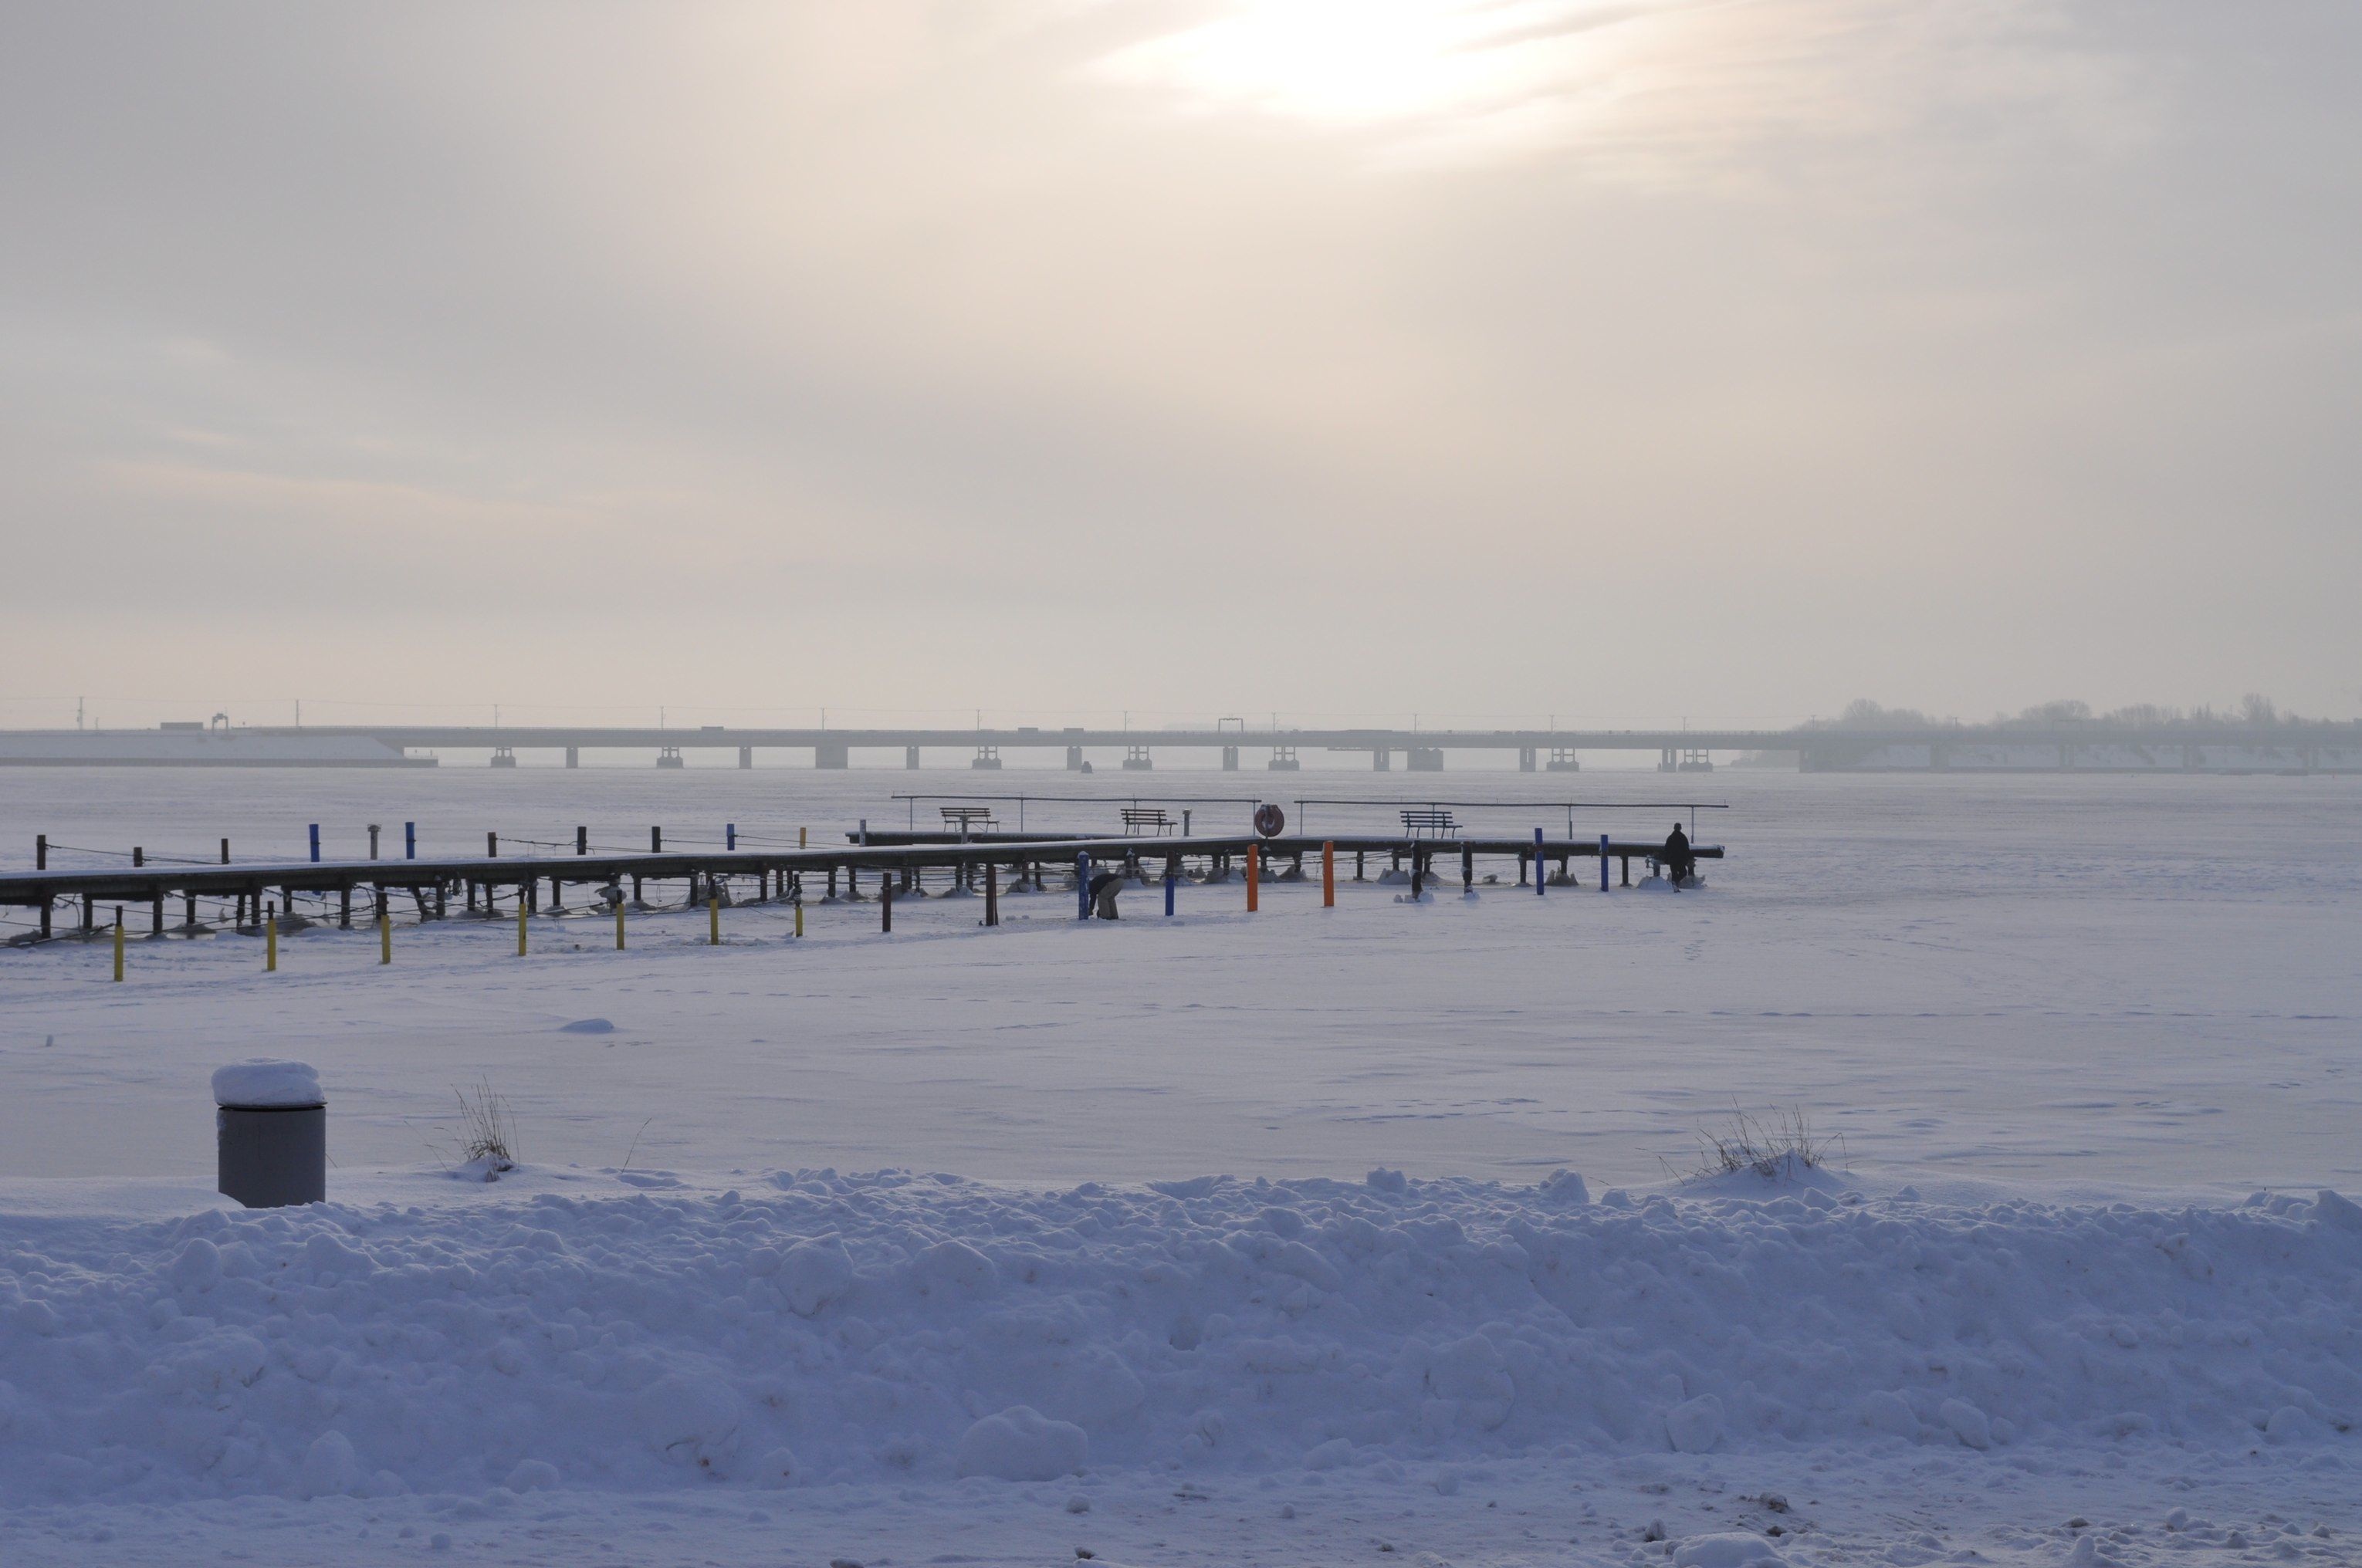
beach, sea, coast, sand, ocean, horizon, snow, winter, sunrise, bridge, morning, shore, wave, dawn, dusk, ice, weather, arctic, season, body of water, stralsund, freezing, arctic ocean, mudflat, bodden, atmospheric phenomenon